Lumeneo Neoma

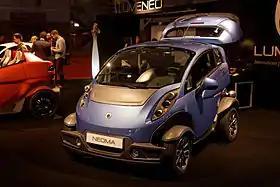

The Lumeneo Neoma was a city electric car manufactured by Lumeneo in France. The concept car was unveiled at the 2010 Paris Motor Show. Production began in March 2013, and retail deliveries in the French market began in May 2013. The Neoma had a range of under the NEDC cycle and a top speed of .